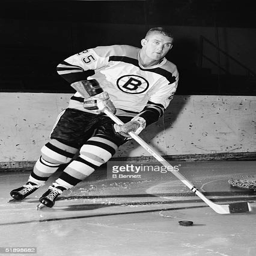
publicity portrait of ice hockey player as he skates out from behind the net with the puck mid 1960s